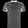
Label: T - shirt / top